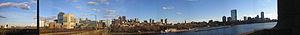
Photo panoramique de Boston
Boston [bɔstɔ̃] ou [bɔstɔn] est la capitale et la plus grande ville de l’État du Massachusetts et de la région de Nouvelle-Angleterre, dans le nord-est des États-Unis. La ville compte 673 184 habitants selon le bureau du recensement fédéral de 2016, et la zone métropolitaine de Boston-Cambridge-Quincy en concentre environ 4 628 910, ce qui fait d'elle la dixième agglomération des États-Unis. Elle constitue le nord de la mégalopole du Nord-Est des États-Unis, communément appelée BosWash, qui s'étend de Boston à Washington en passant par New York. La ville est traversée par le fleuve Charles, un fleuve côtier qui se jette dans le Boston Harbor, un estuaire au fond de la baie du Massachusetts sur les bords duquel la ville s'est construite. Centre économique et culturel de la Nouvelle-Angleterre, Boston est connu pour l'excellence de ses universités, notamment l'université Harvard et le Massachusetts Institute of Technology, situés dans la ville voisine de Cambridge.
Claire Fraser est un personnage de fiction issu de la saga littéraire Le Chardon et le Tartan de Diana Gabaldon. Infirmière anglaise au XXᵉ siècle, elle est propulsée en Écosse en 1743.